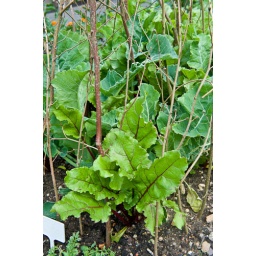
Young beetroot and caulifower plants protected against birds by hazel sticks, mid June.